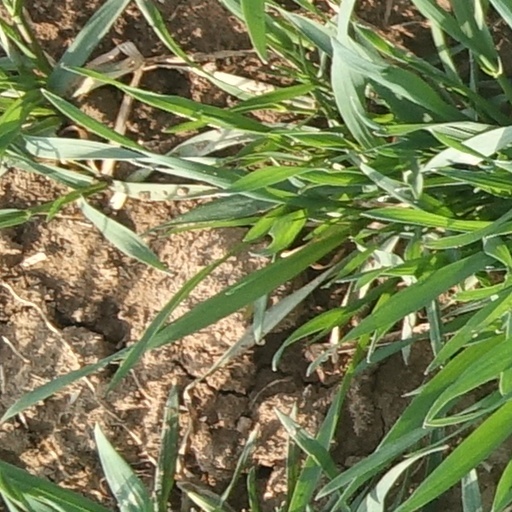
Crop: wheat